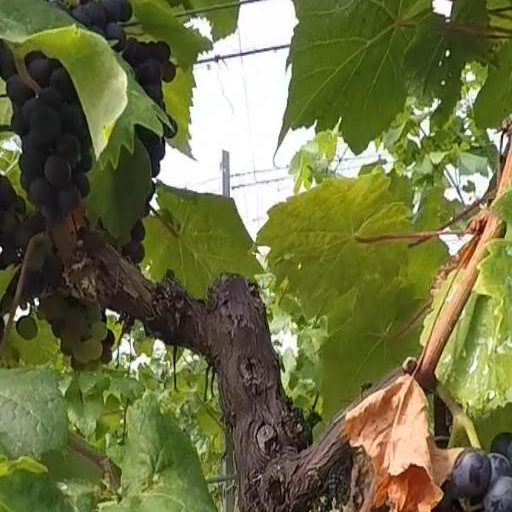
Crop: grape